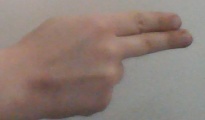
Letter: ain